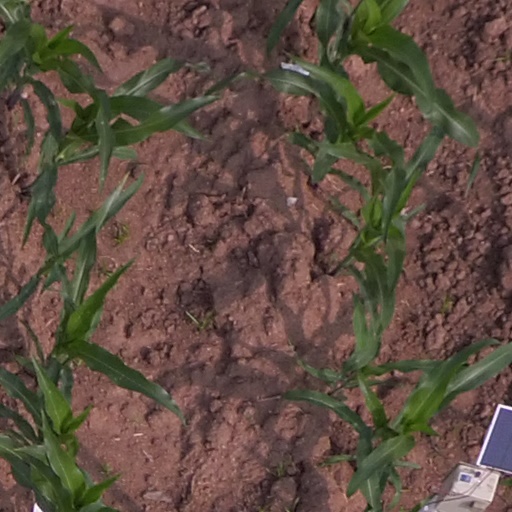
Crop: maize; corn